MechWarrior 3050

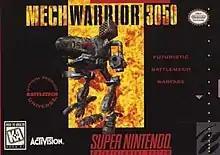
North American cover art

MechWarrior 3050, also known as BattleTech in its original Sega Genesis release and in Japan as BattleTech 3050 (バトルテック3050), is a 1994 mech-based video game developed by Malibu. The first "BattleTech" based game to be released for the Sega Genesis, it was later ported to the Super Nintendo by Activision as "MechWarrior 3050". The Super Nintendo game was localized and published in Japan by Ask Group.